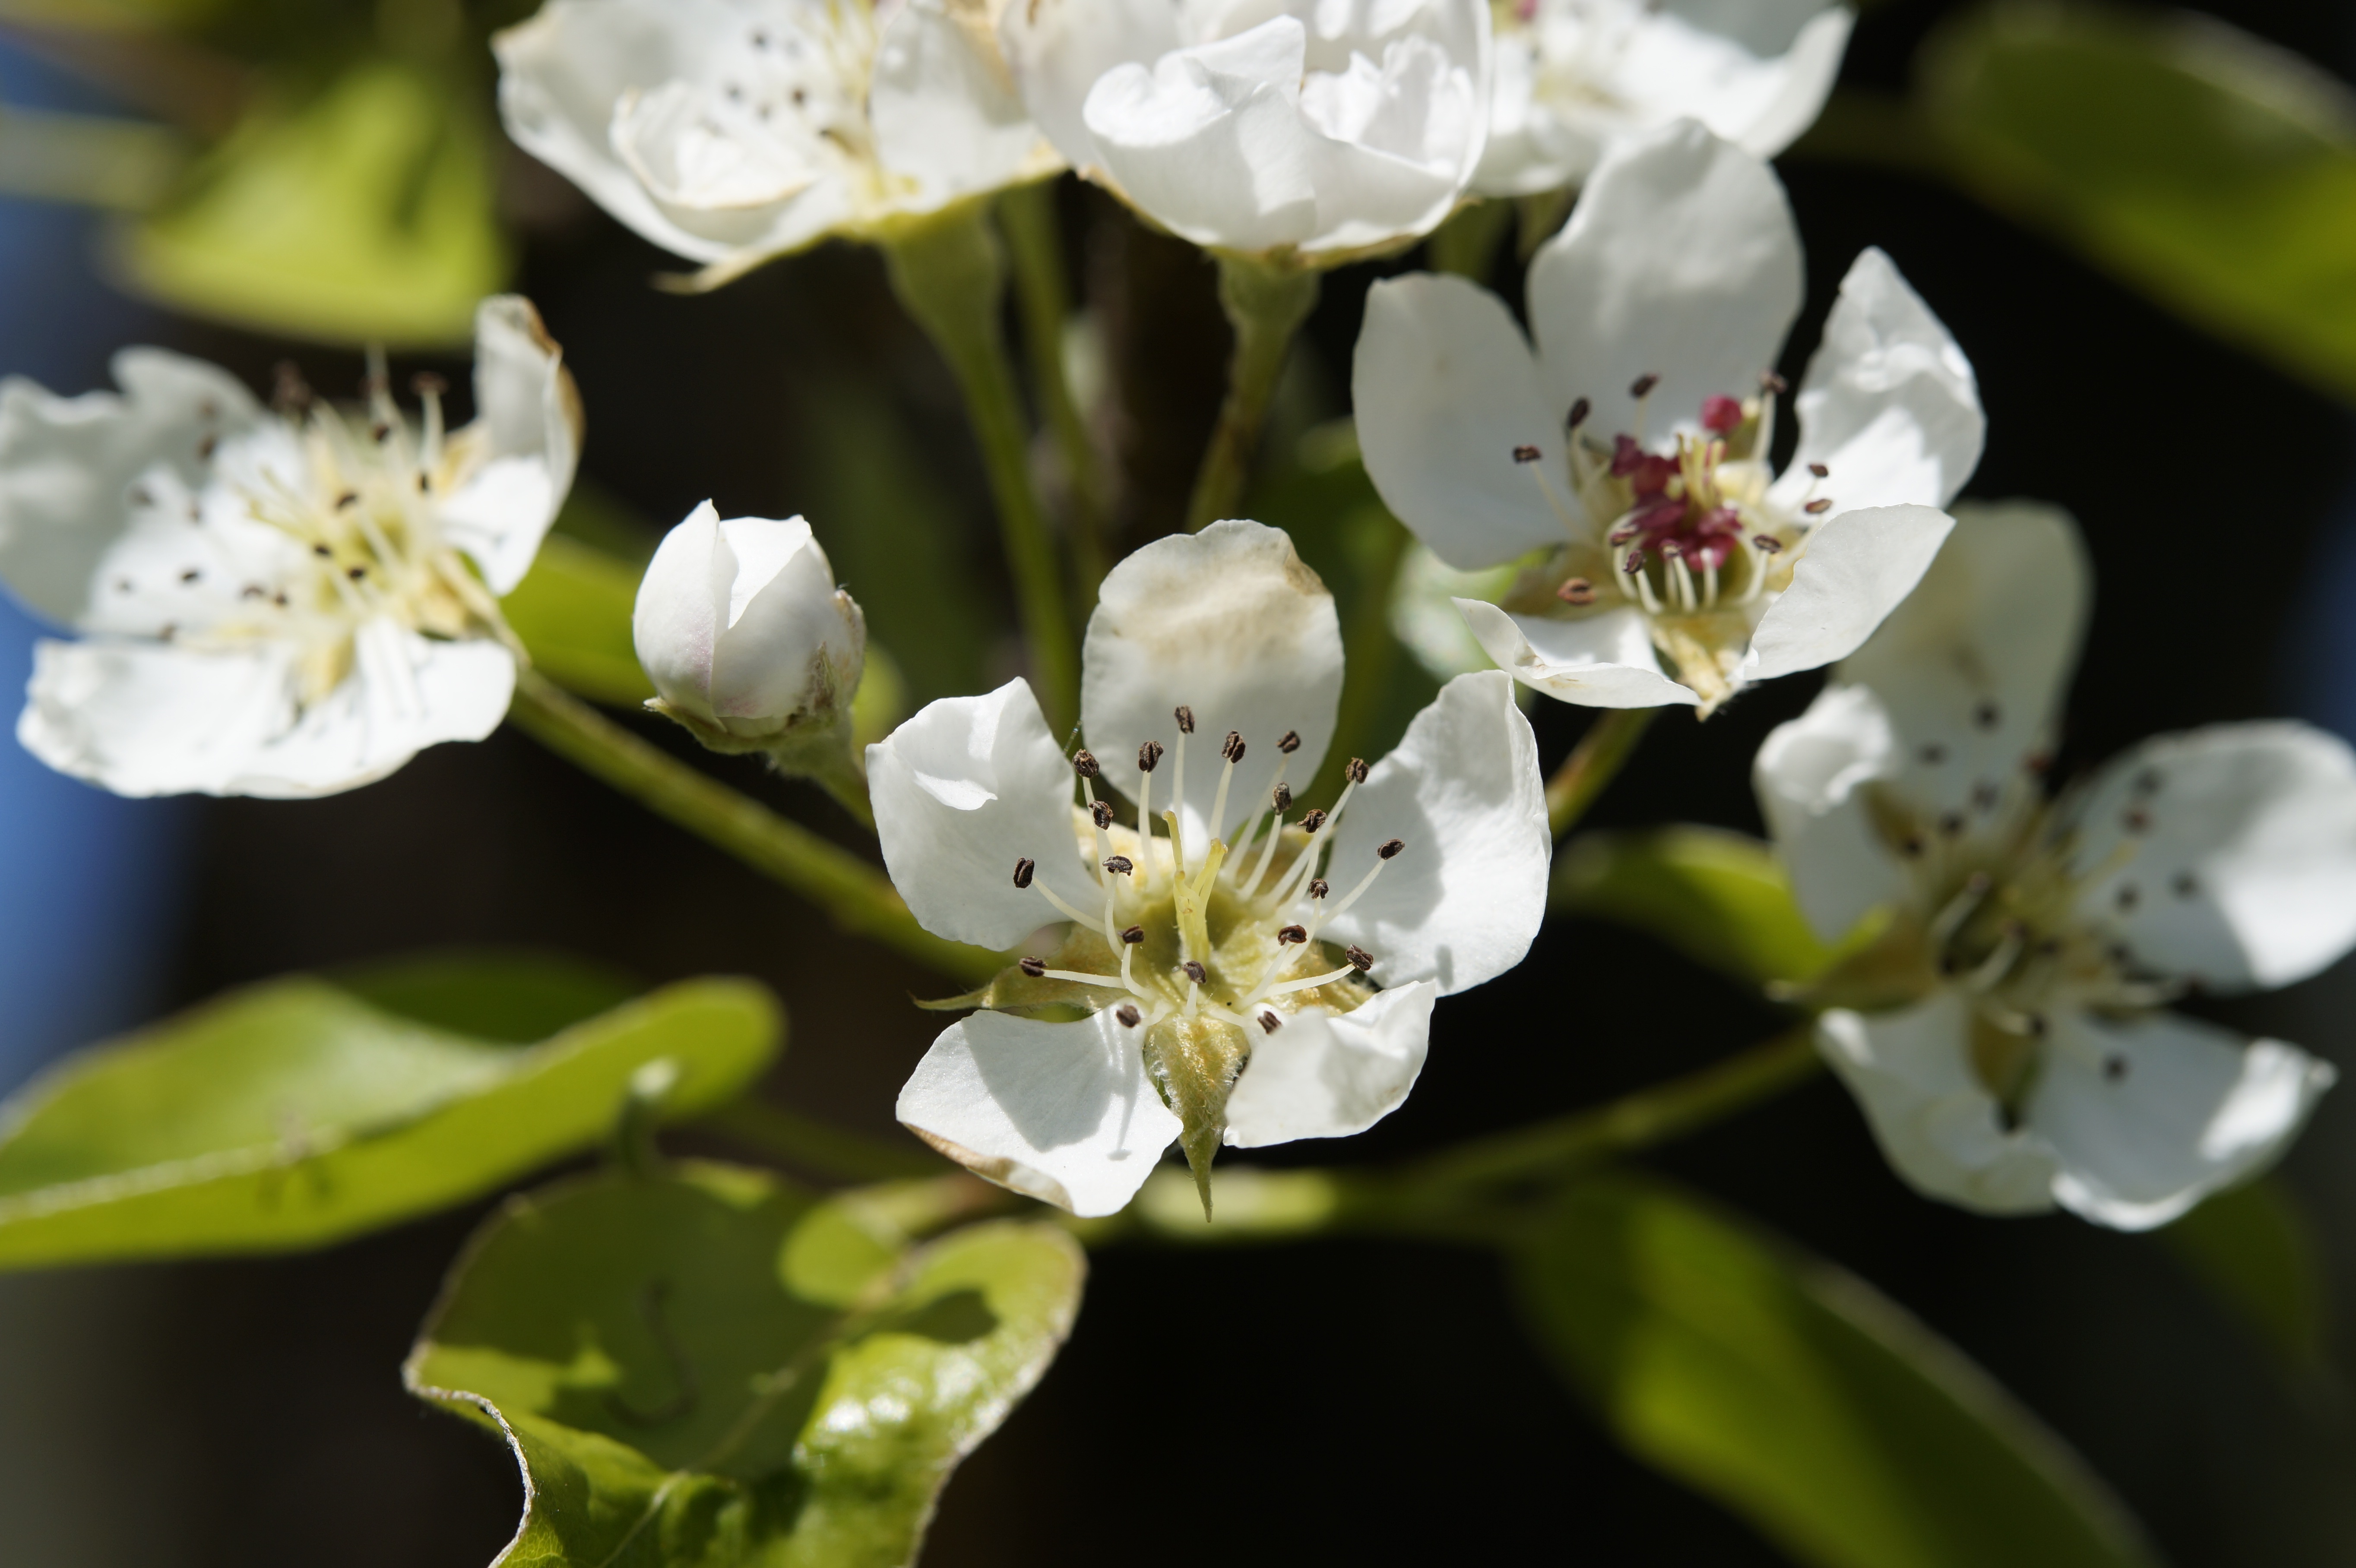
apple, tree, nature, branch, blossom, plant, white, fruit, flower, bloom, food, spring, produce, botany, close, flora, wildflower, shrub, fruit tree, beautiful, bud, apple tree, macro photography, apple blossom, flowering plant, apple tree blossom, woody plant, land plant